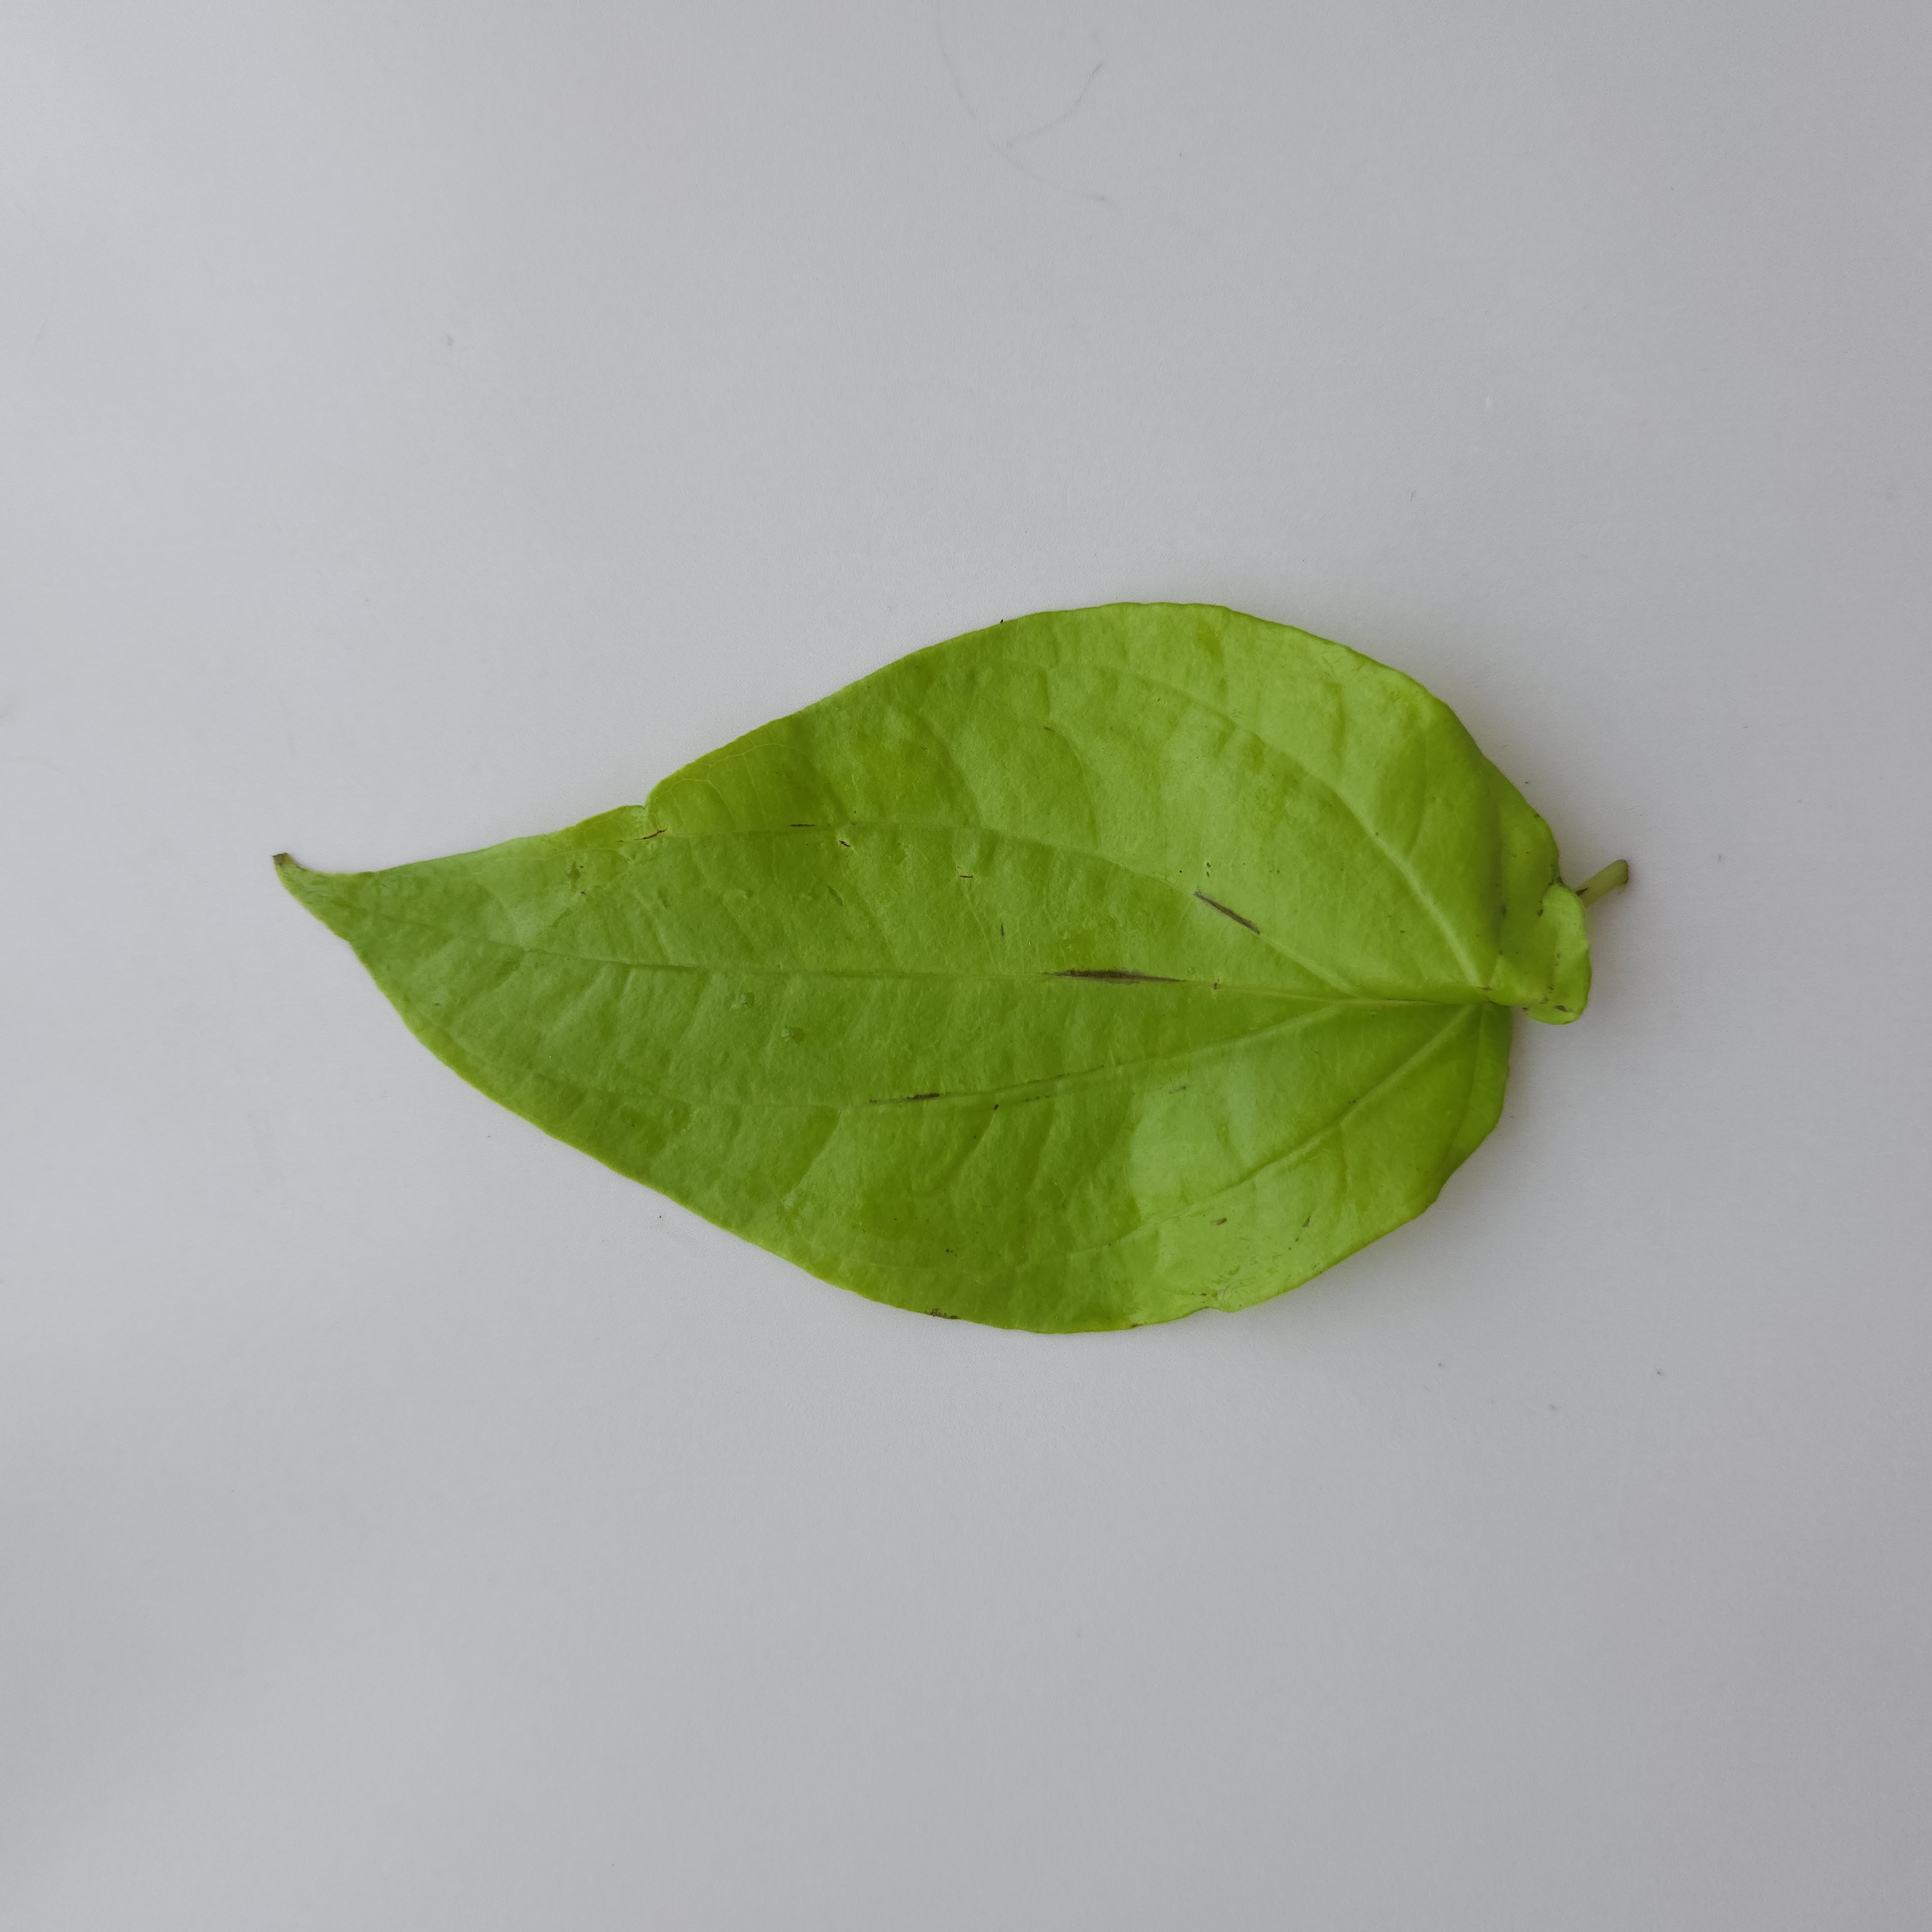
Label: Healthy